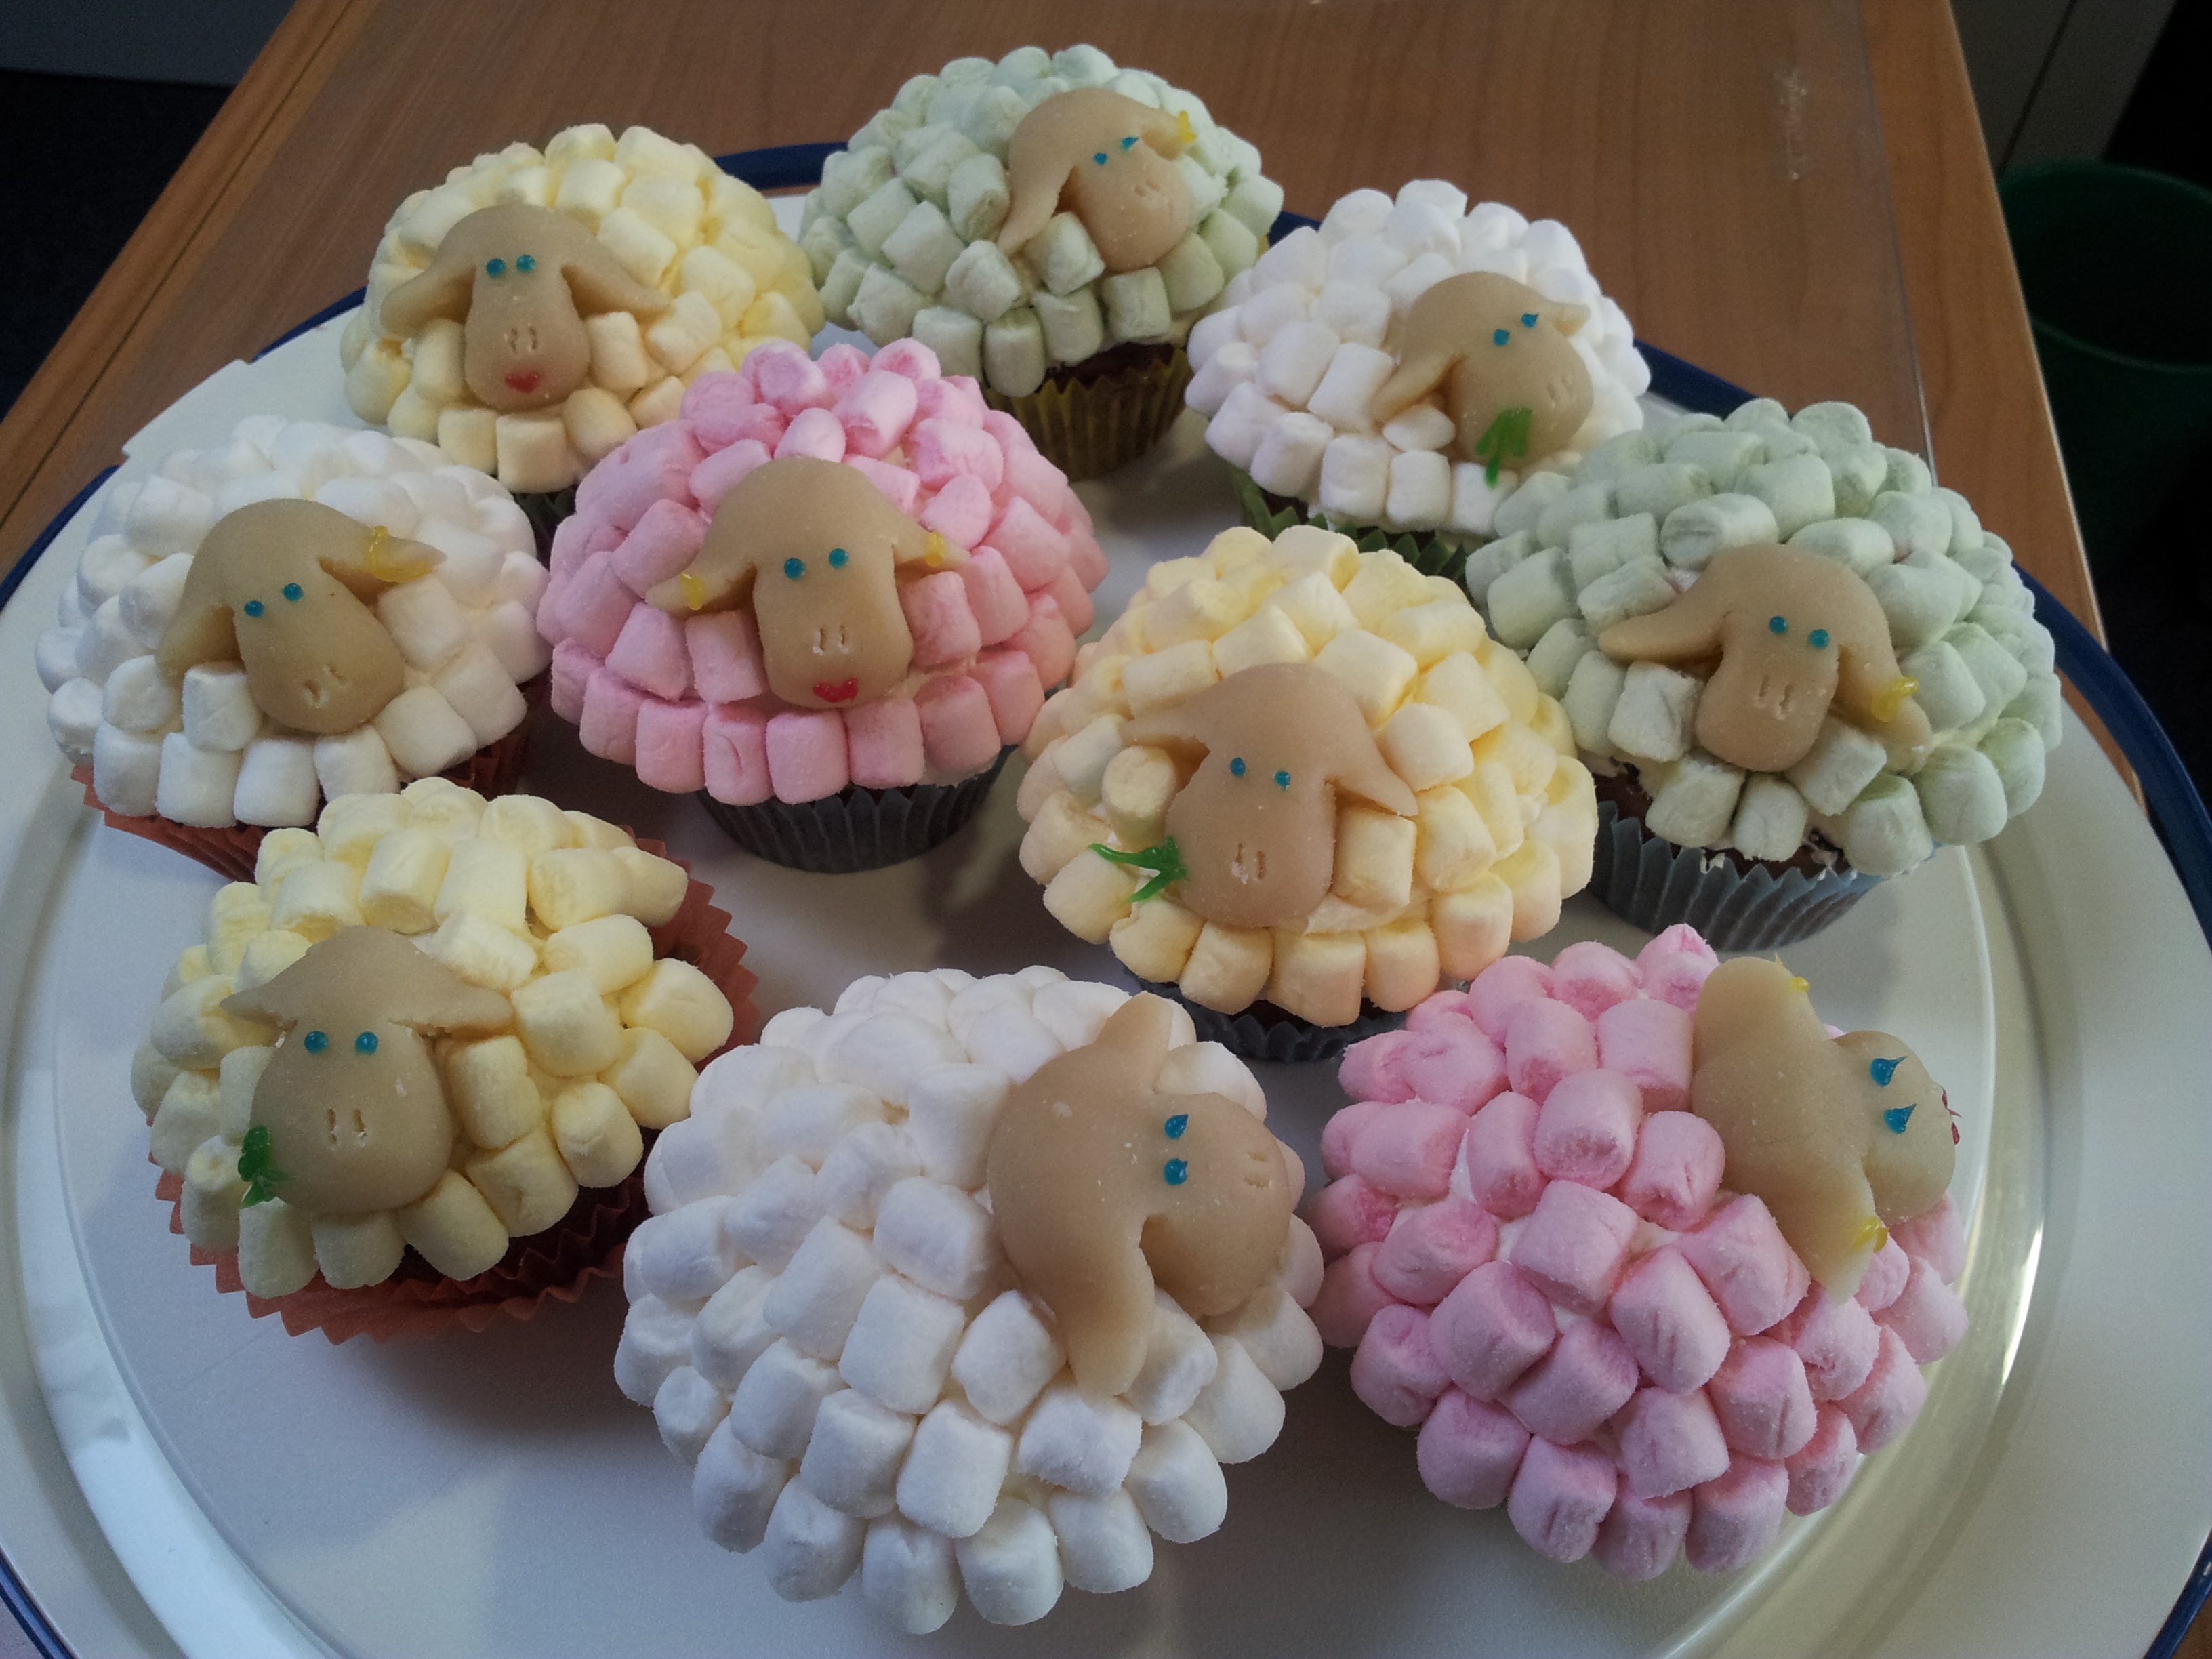
dish, meal, food, dessert, eat, cuisine, cake, muffin, asian food, bake, sweetness, petit four